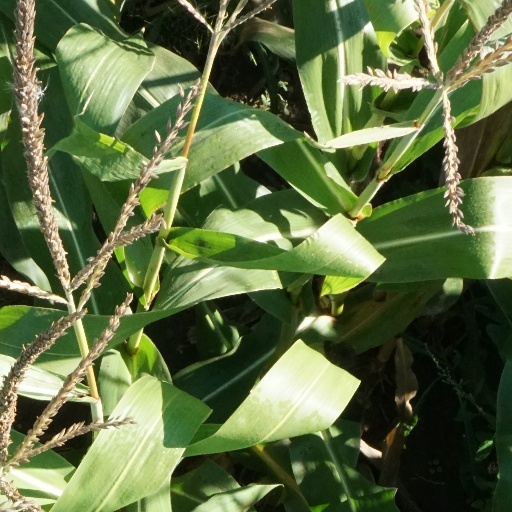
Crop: maize; corn